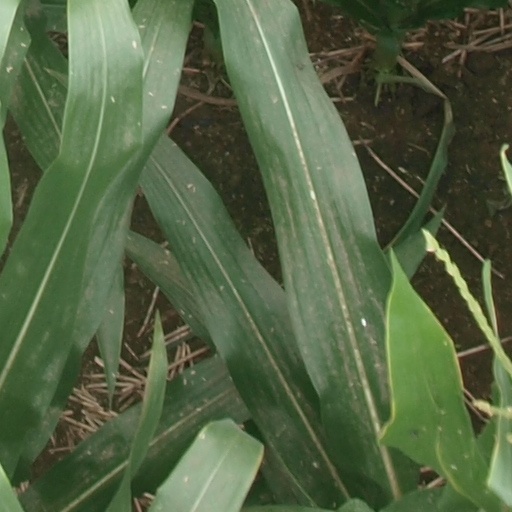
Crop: maize; corn